Seven Ages of Rock

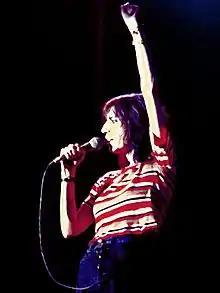
Patti Smith performing in 1976

Punk was about doing new things, and punk girl bands like Siouxsie and the Banshees and The Slits were new in a new way; Viv Albertine said "We wanted to do our own girlie whalloping thing, and punk was open enough for us to do that." And Patti Smith was not only about music, but about language too, almost like a freestyle rapper; "Spitting out something that goes right into your head."